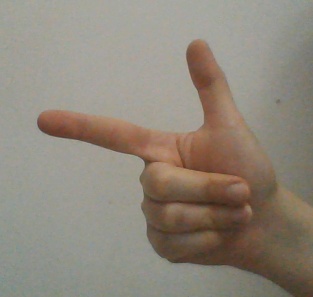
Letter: yaa